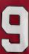
Number: 9